Orthochromis

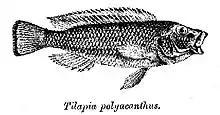
Orthochromis polyacanthus

Orthochromis is a genus of relatively small haplochromine cichlids native to rivers and lakes in Eastern and Middle Africa. Most of its species are rheophilic.